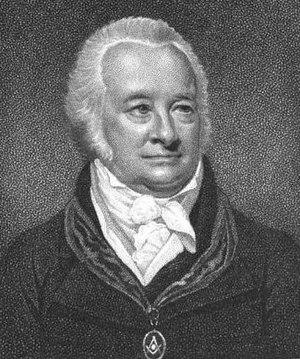
William Preston est un écrivain écossais, éditeur et conférencier, né à Édimbourg. Franc-maçon, il institue un programme de travaux et de recherches maçonniques et publie plusieurs éditions des Illustrations maçonniques. Grand secrétaire adjoint de la Grande Loge de Londres à partir de 1769, il crée en 1777, à la suite d'un schisme de sa loge avec l'obédience historique, la « Grande Loge de toute l’Angleterre au Sud de la rivière Trent ». Il se réconcilie et réintègre dix ans plus tard son obédience d'origine. Il meurt des suites d'une longue maladie en 1813 et est enterré dans la Cathédrale Saint-Paul de Londres.